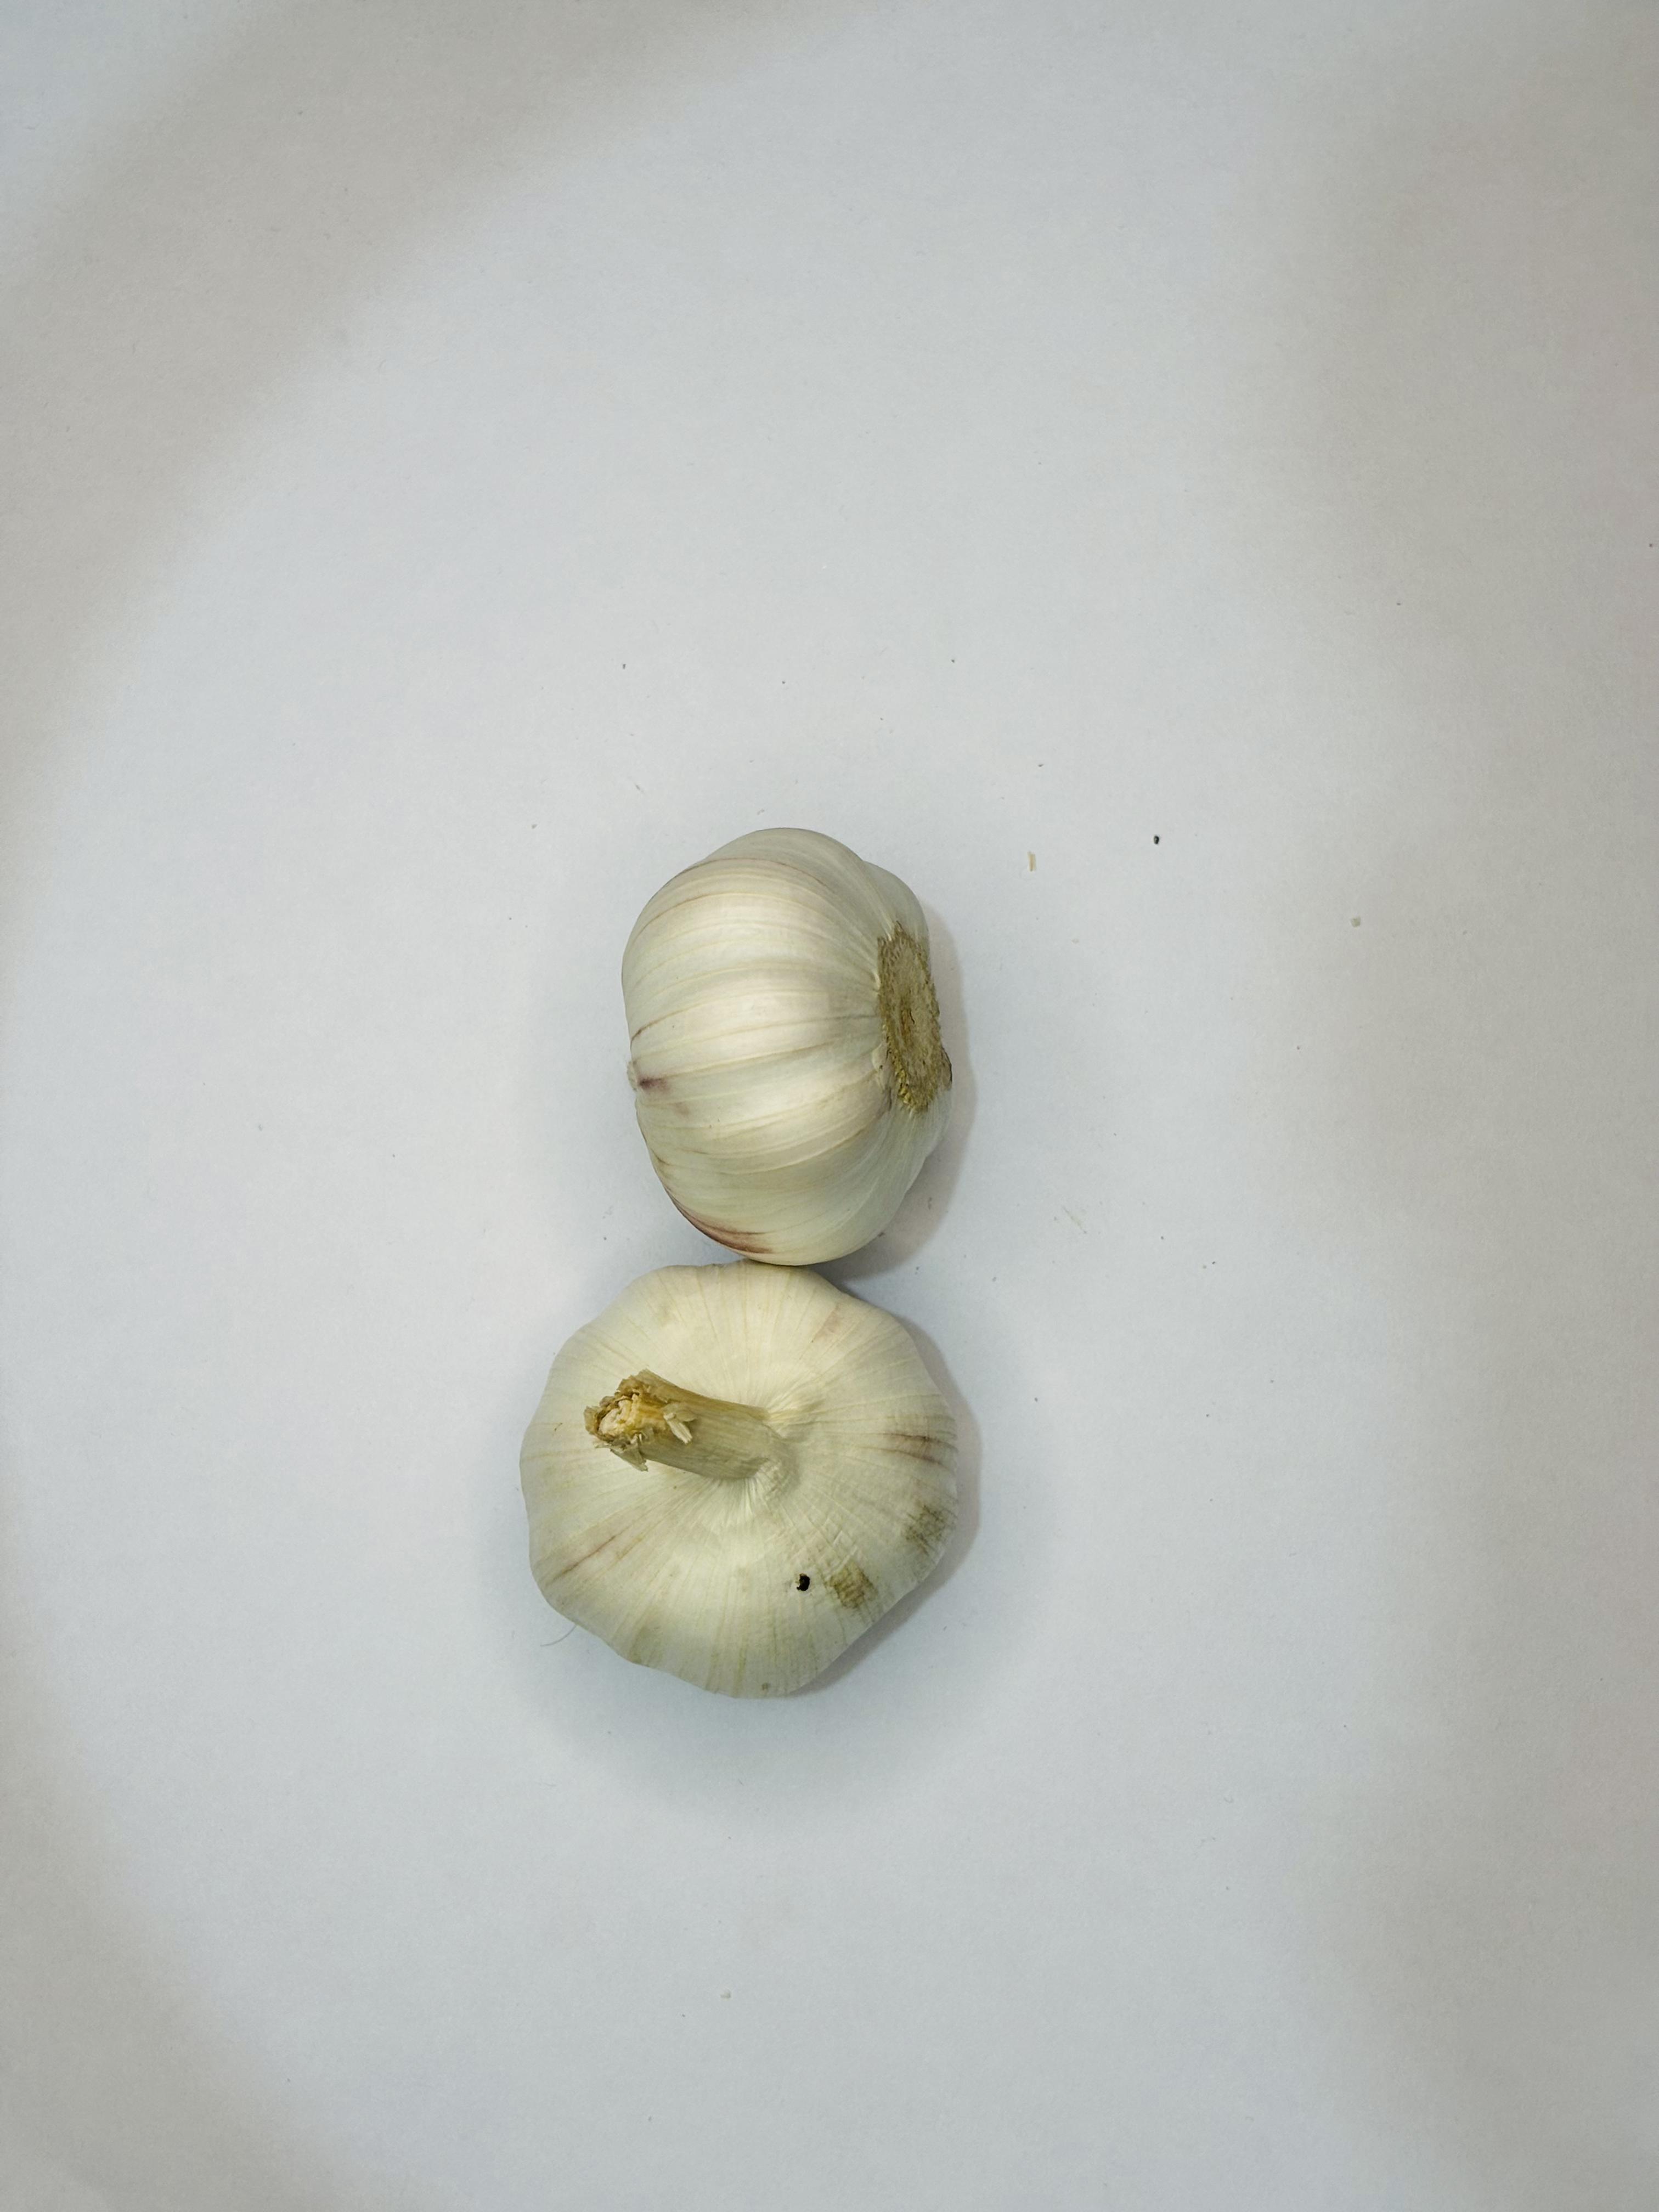
Label: Garlic